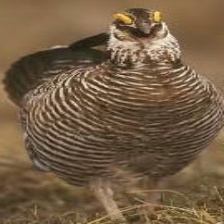
Species: GREATER PRAIRIE CHICKEN
Scientific name: TYMPANUCHUS CUPIDO